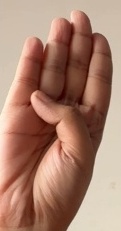
ASL sign: B